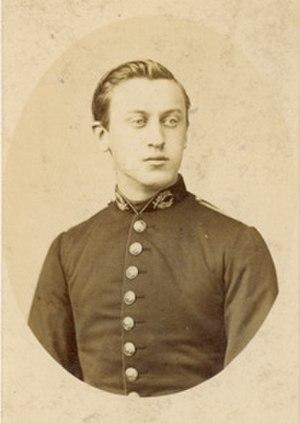
Charles Émile Wickersheimer est un homme politique français né le 22 février 1849 à Strasbourg et décédé le 18 novembre 1915 au Vésinet.